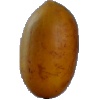
Label: Cucumber Ripe 2